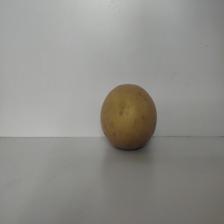
Size: Large